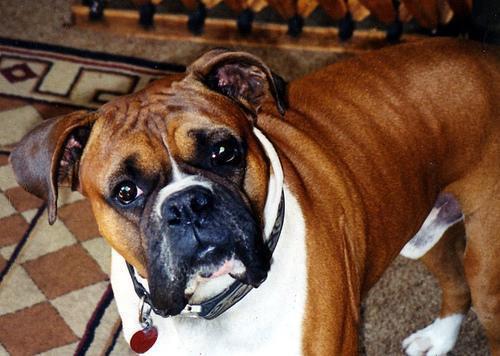
boxer